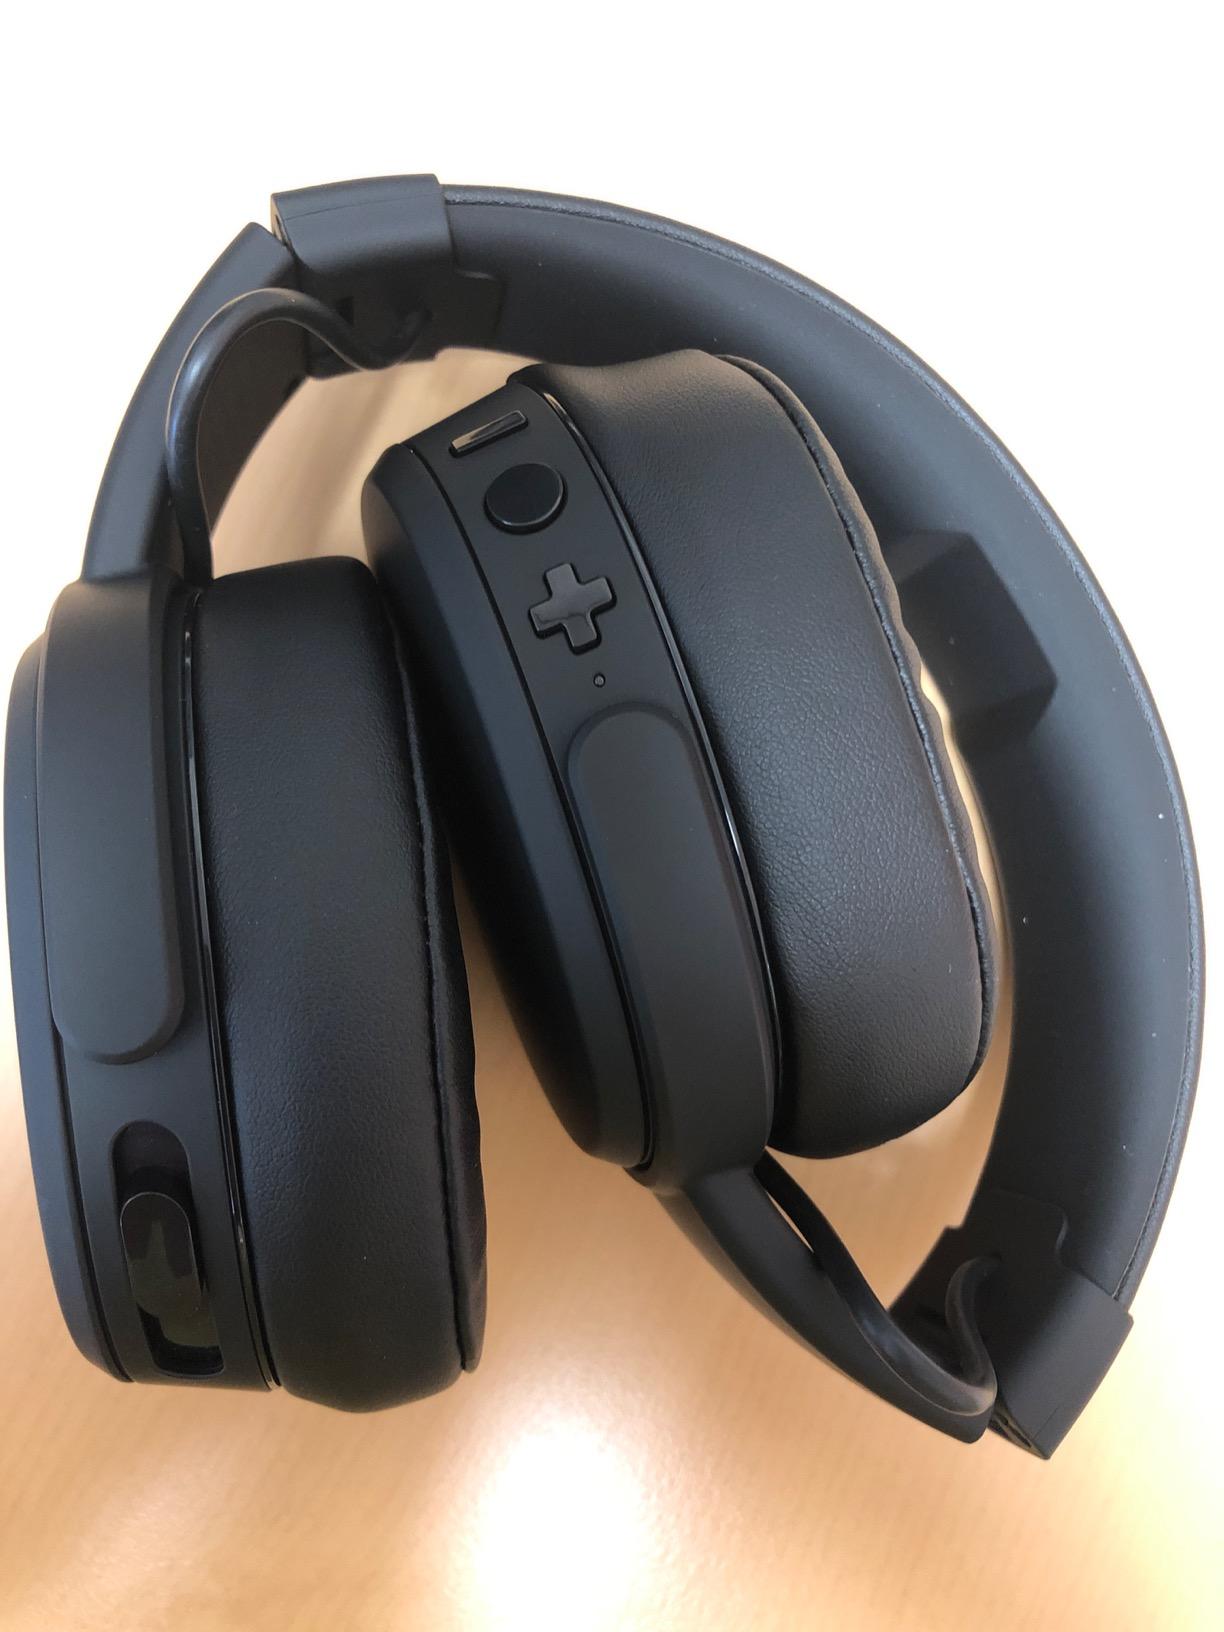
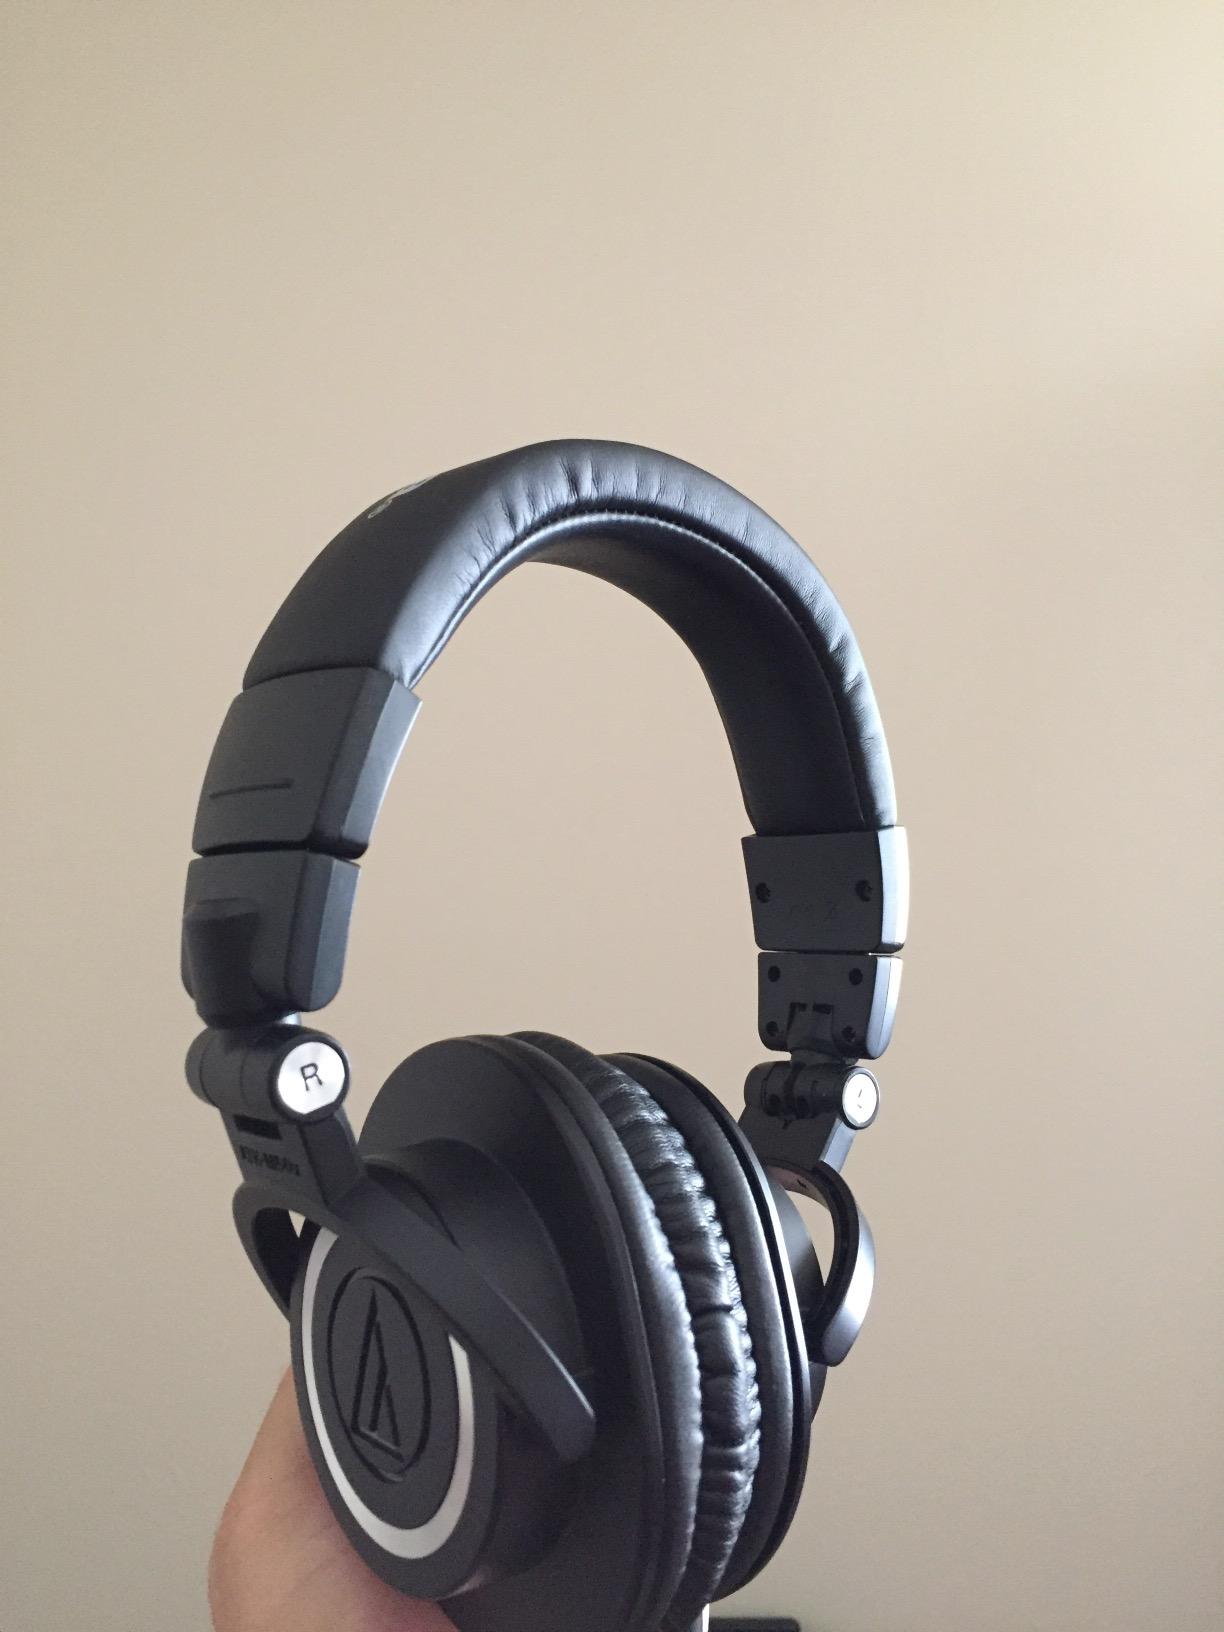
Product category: headphones
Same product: no